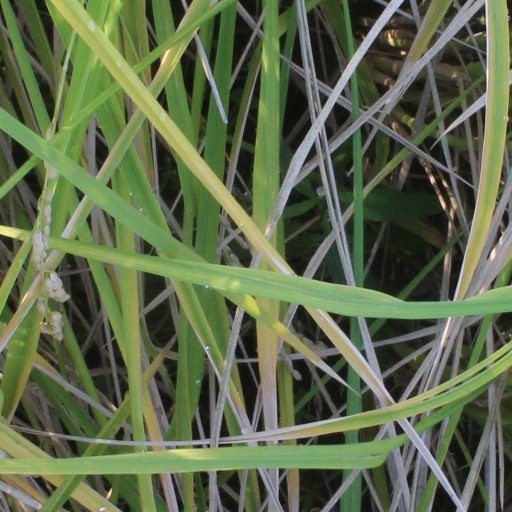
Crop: rice